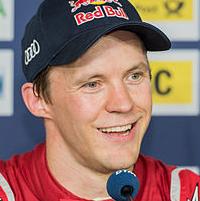
Age: 35